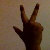
The image shows a hand gesture representing the number 3 in Indian Sign Language.